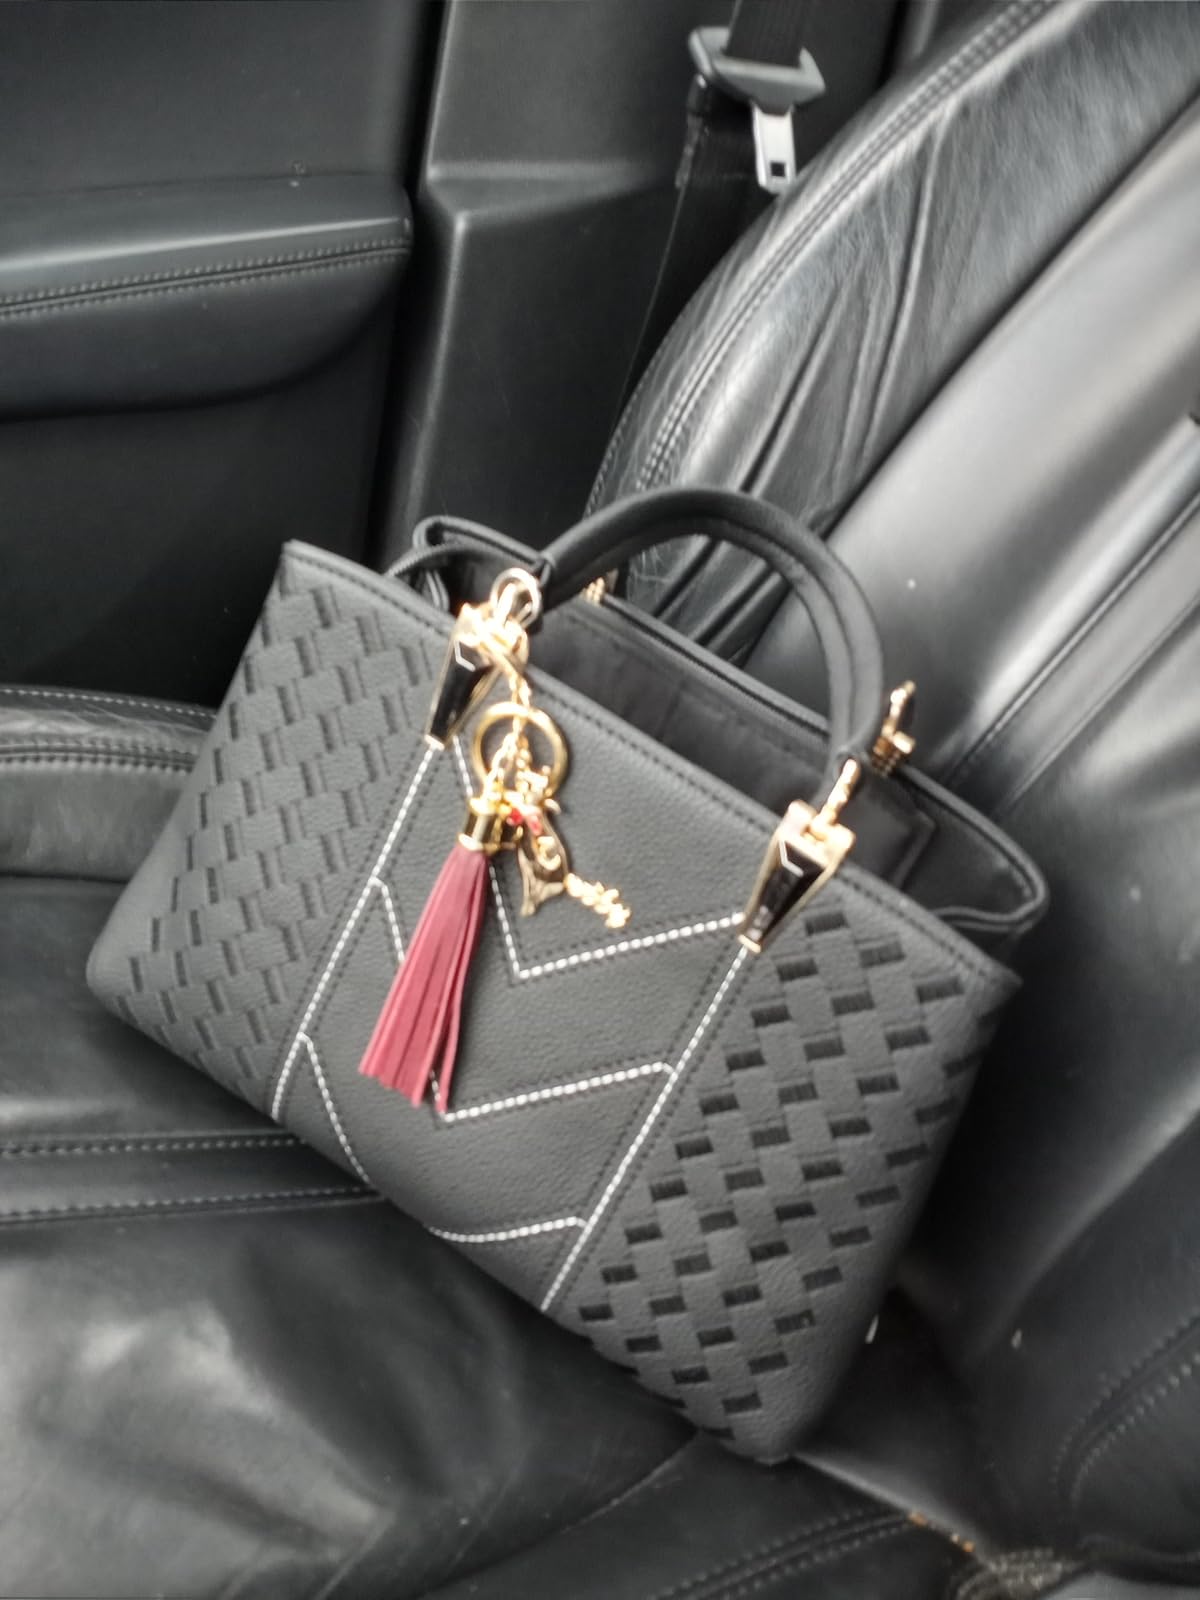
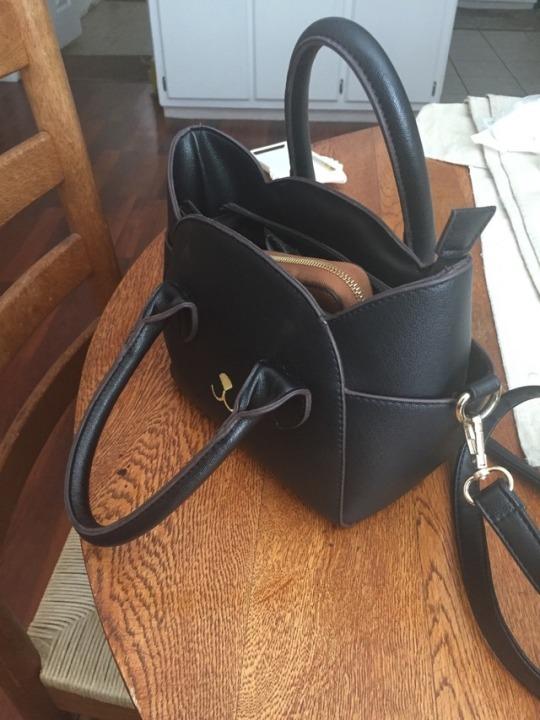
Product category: accessories_handbag
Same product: no